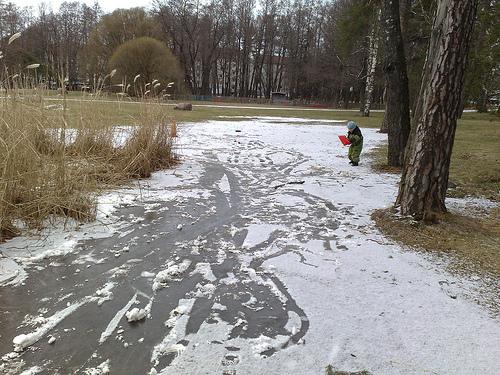
Weather: snow or frosty